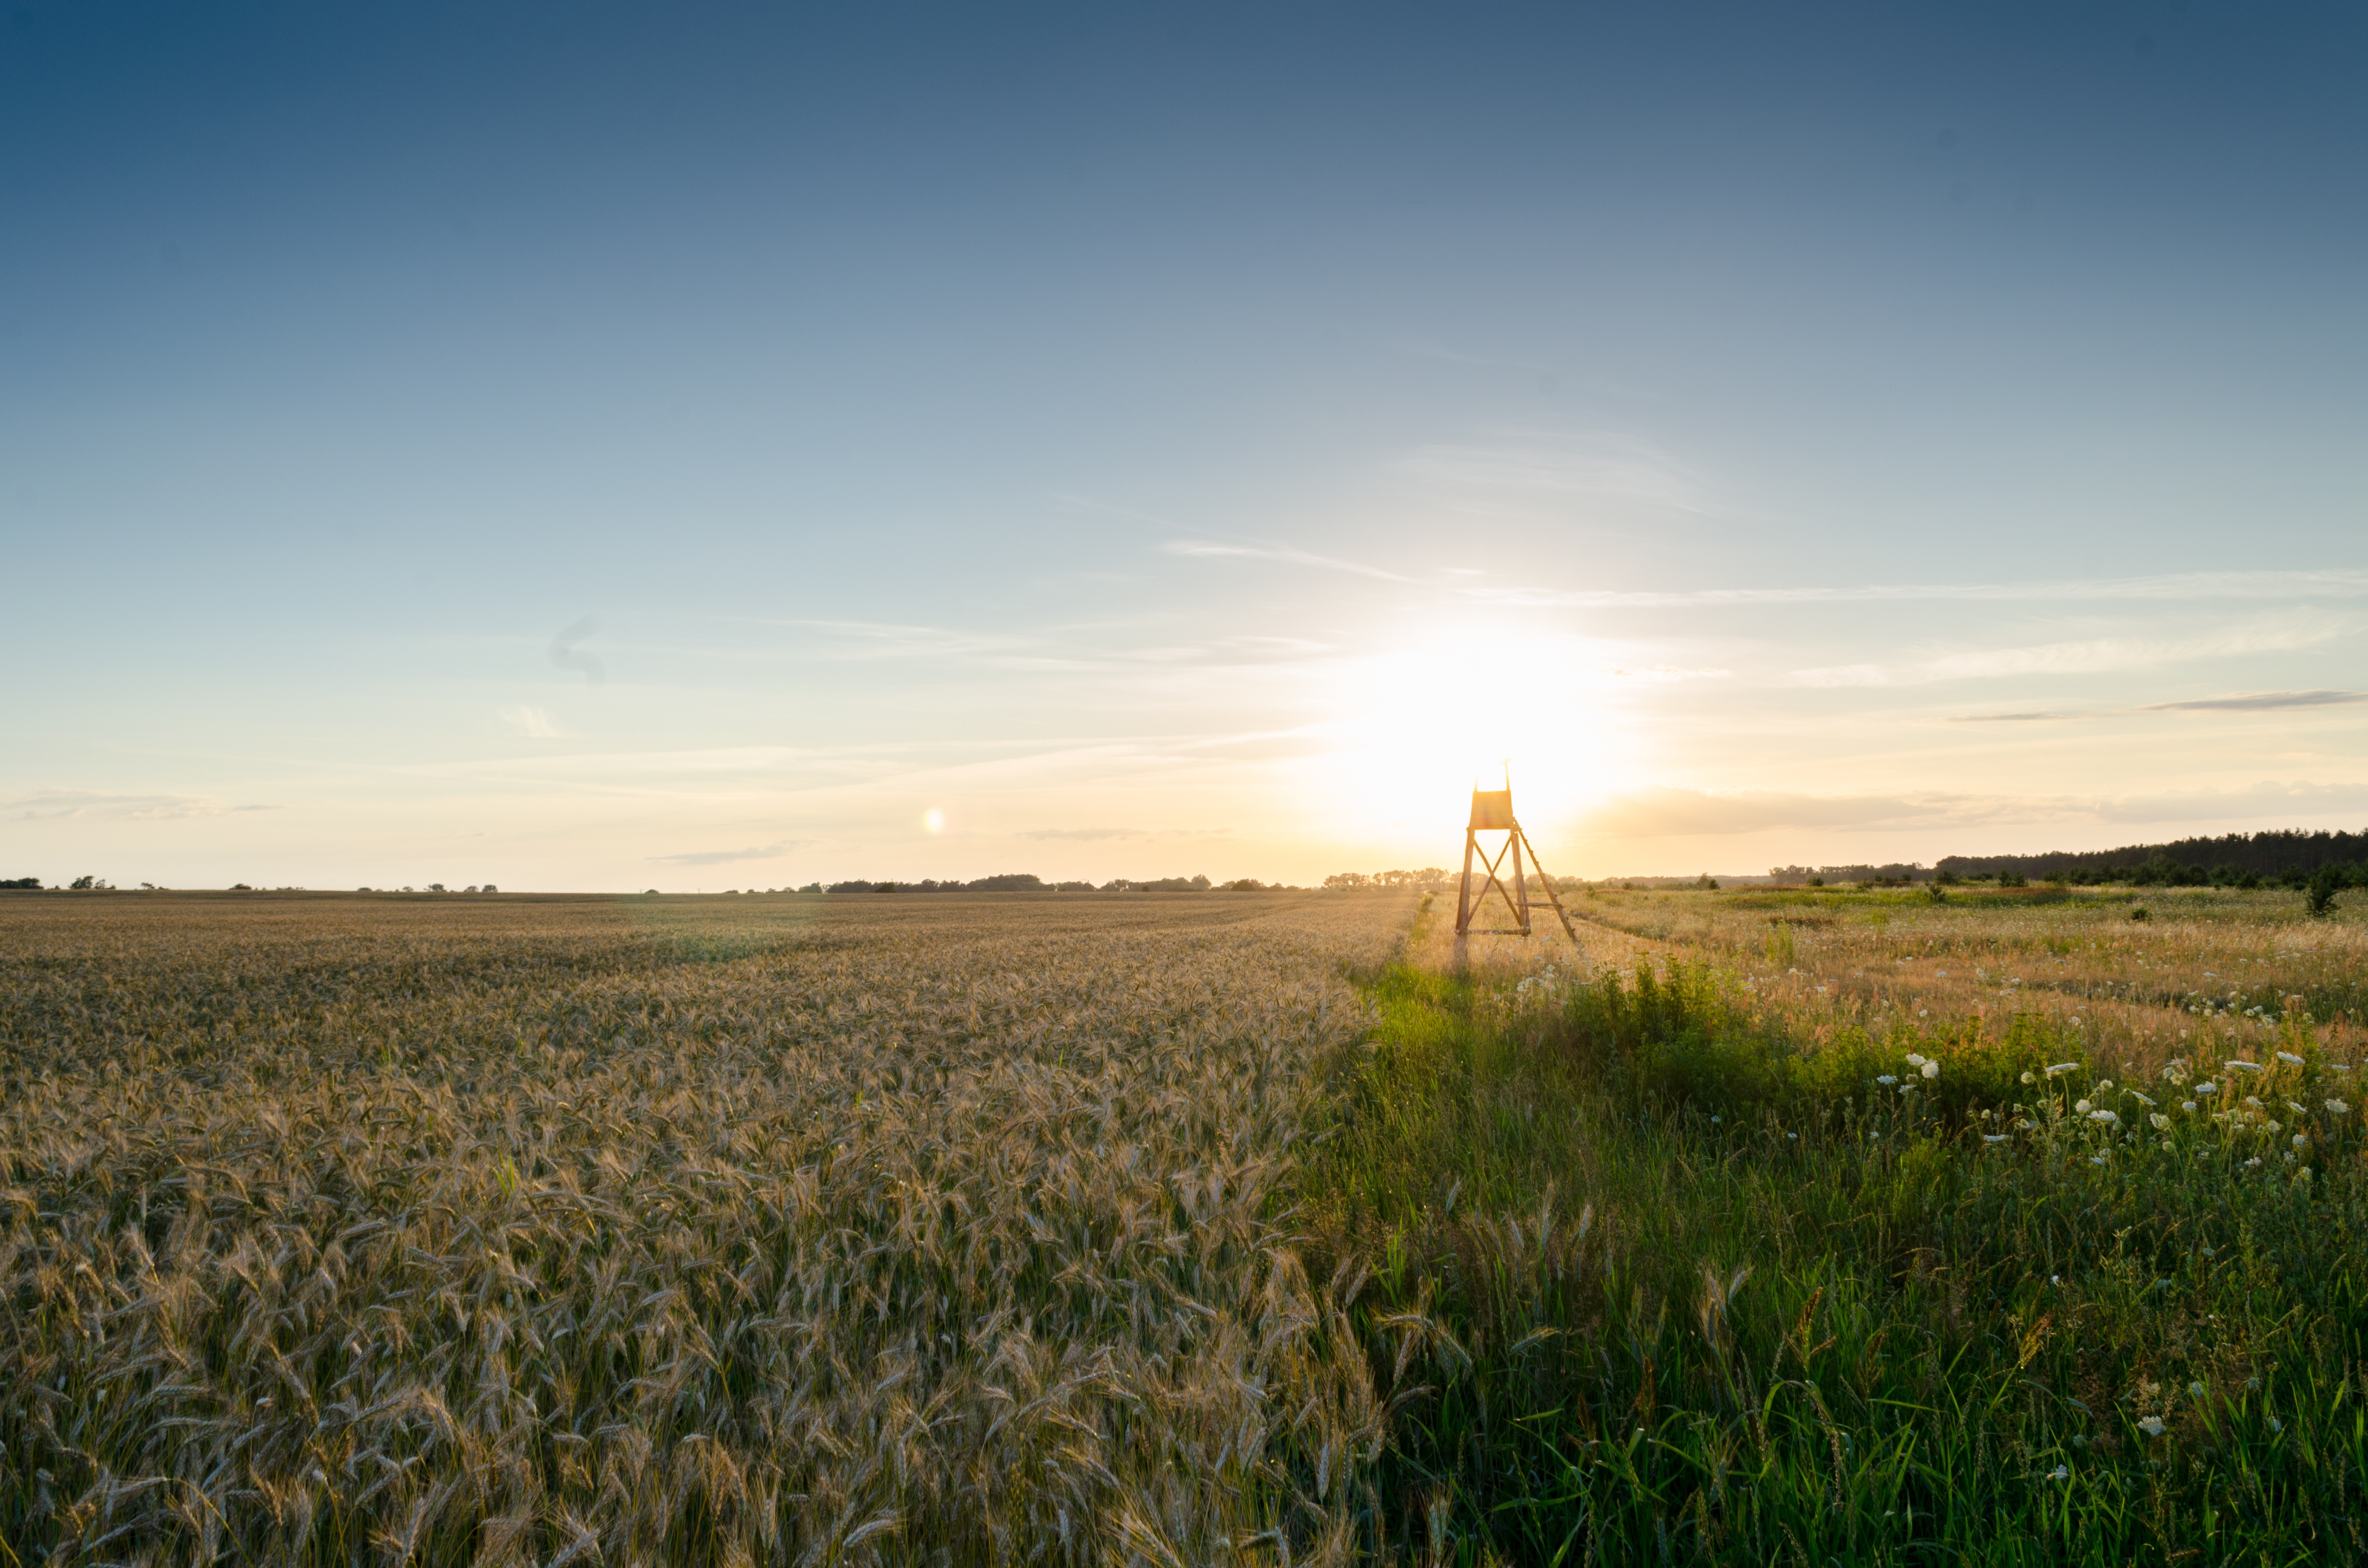
landscape, nature, grass, horizon, marsh, cloud, plant, sky, sun, sunrise, sunset, field, meadow, wheat, prairie, sunlight, morning, hill, wind, dawn, food, crop, corn, agriculture, plain, farmland, grassland, habitat, steppe, rural area, natural environment, grass family